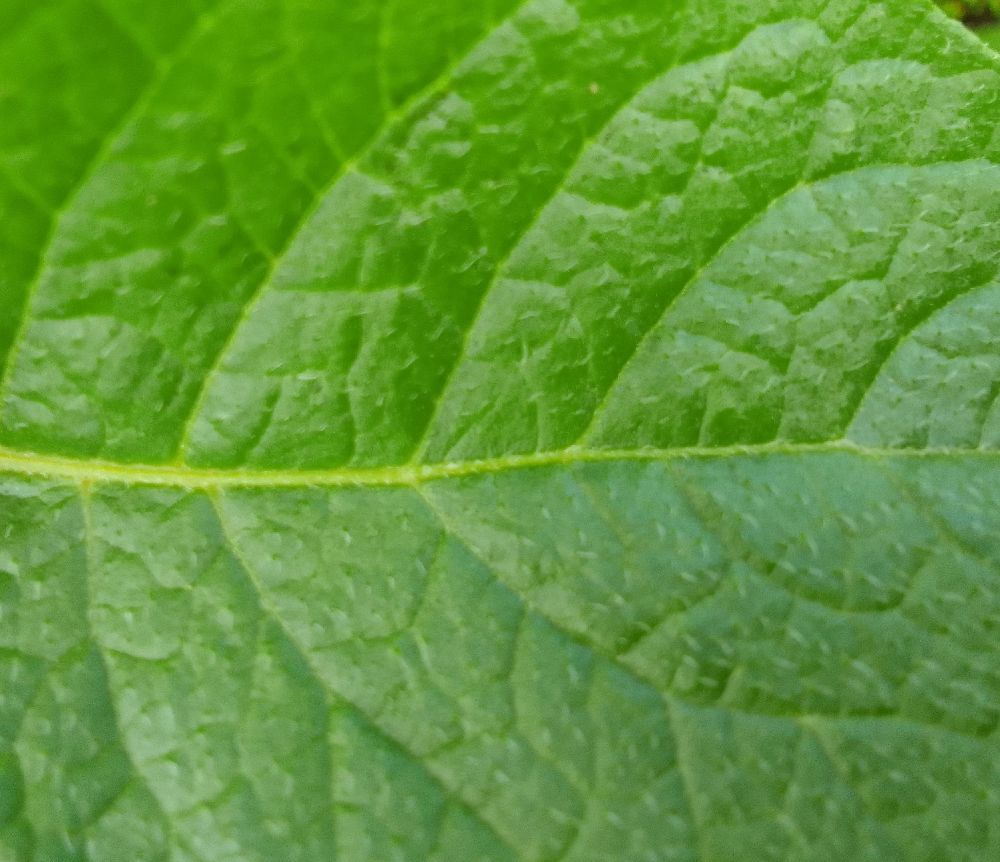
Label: Healthy